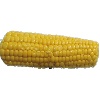
Label: Corn 1